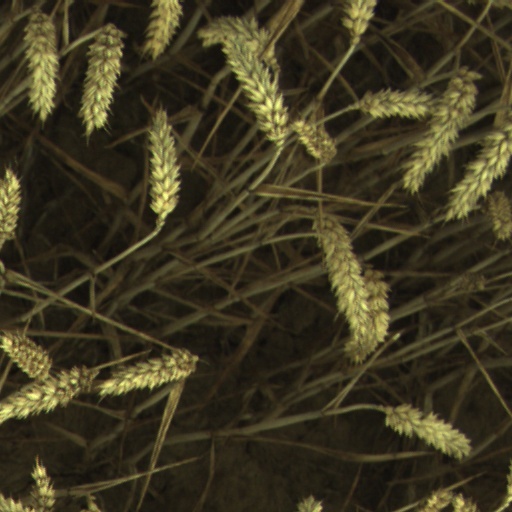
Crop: wheat